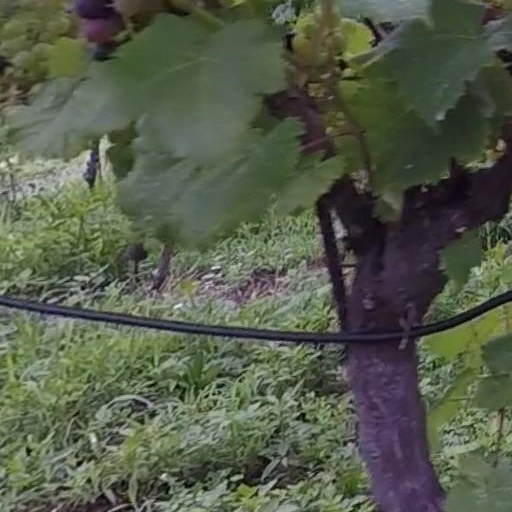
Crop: grape